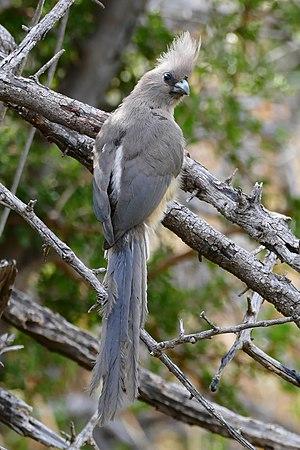
Le Coliou à dos blanc est une espèce d'oiseau de la famille des Coliidae,